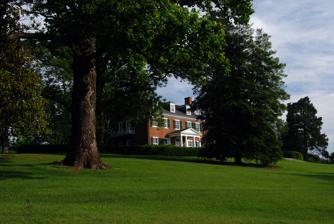
Building: Morven (Simeon, Virginia)
Country: United States of America
Year built: 1821
Historic house in Virginia, United States United States historic place Morven U.S. National Register of Historic Places Virginia Landmarks Register Morven, June 2009 Show map of Virginia Show map of the United States Location West of Simeon off VA 20, near Simeon, Virginia Coordinates 37°57′48″N 78°28′26″W / 37.96333°N 78.47389°W / 37.96333; -78.47389 Area 640 acres (260 ha) Built 1821 ( 1821 ) NRHP reference No. 73001991 VLR No. 002-0054 Significant dates Added to NRHP April 24, 1973 Designated VLR February 20, 1973 Morven is a historic home located near Simeon , Albemarle County, Virginia . It was built about 1821, and consists of a two-story, five bay by two bay, brick main block with a two-story, three bay brick wing.  The front facade features a one-bay porch with a pedimented gable roof and Tuscan order entablature, supported by four Tuscan columns. Also on the property are the contributing office and frame smokehouse . It was added to the National Register of Historic Places in 1973. References